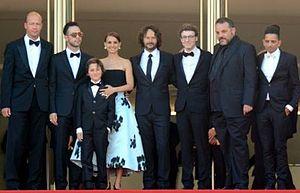
L'équipe de ""Une histoire d'amour et de ténèbres"" au festival de Cannes